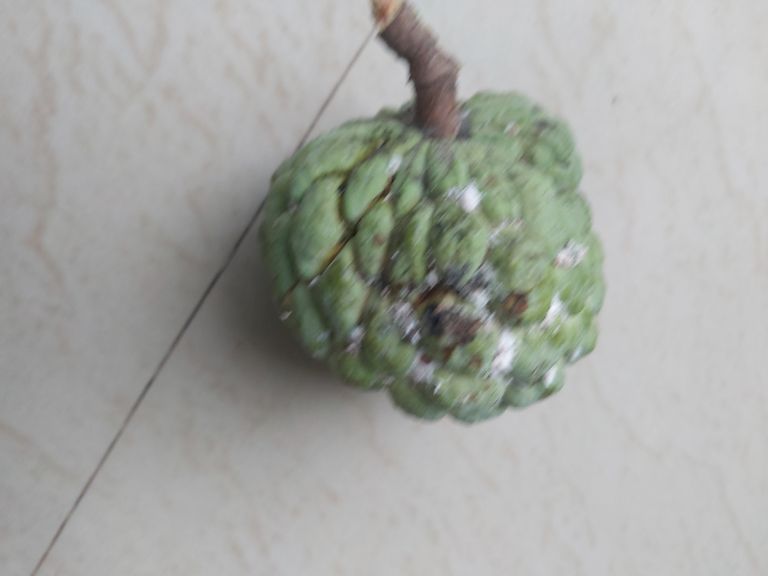
Disease label: Leaf spot on fruit